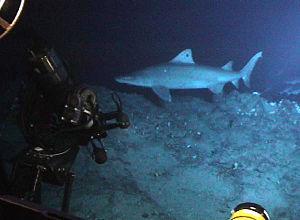
Odontaspis est un genre de requin.
Les Odontaspididae sont une famille de requins de l'ordre des Lamniformes, caractérisés par des dents proéminentes.
Le requin féroce est une espèce de requin de la famille des Odontaspididae, qui vit jusqu'à 1 000 mètres de fond et peut atteindre cinq mètres de long. Il est nommé « féroce » à cause de sa denture proéminente et menaçante, mais ne semble pas agressif envers l'homme - qu'il a de toute manière peu de chances de rencontrer vu sa profondeur habituelle.